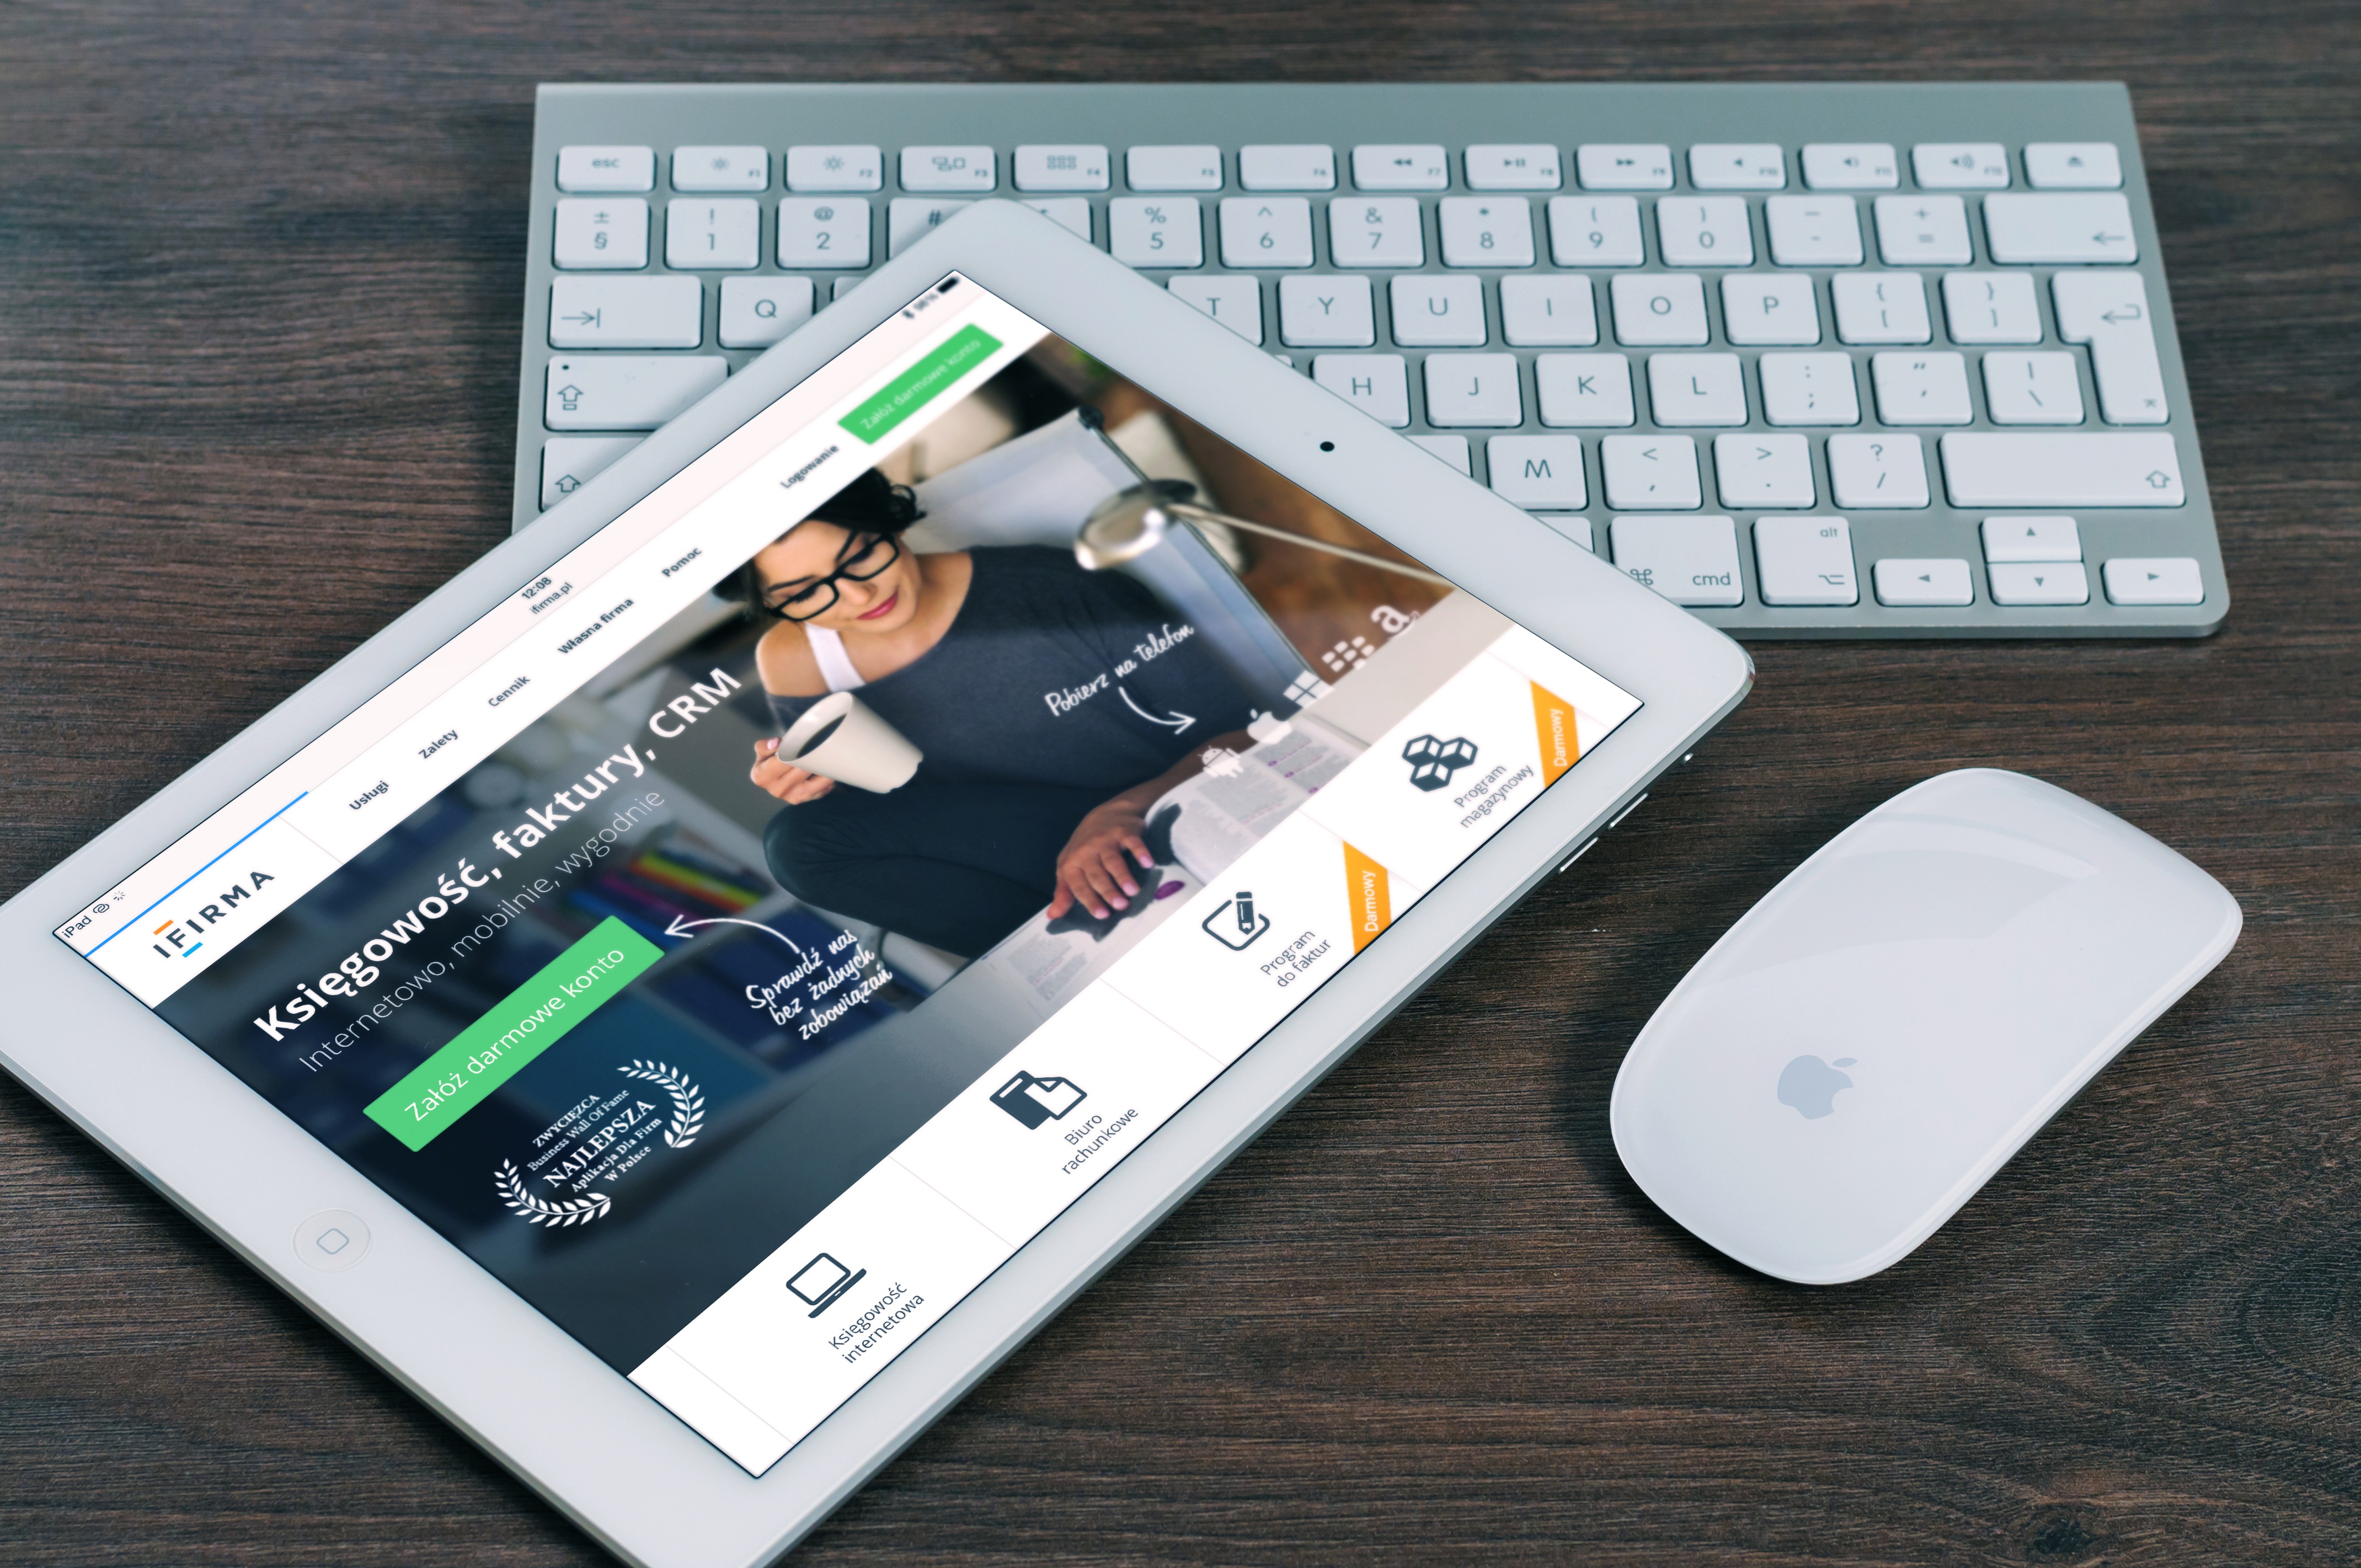
computer, smartphone, mobile, apple, ipad, technology, internet, tablet, office, gadget, business, mobile phone, brand, multimedia, workplace, mockup, tablet computer, electronic device, portable communications device